SNCF Class 241P

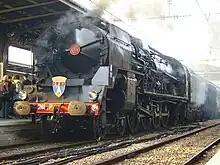
241.P.17 at Paris Gare de l'Est, 8 May 2010

The class was withdrawn progressively from service from 1965 for 241.P.1 to 1973 for 241.P.16. Their last regular work, on the Le Mans to Nantes route, ended in early 1970. The class was nicknamed the "grosses P" to distinguish them from the 141.P Class, which were called the "petites P".